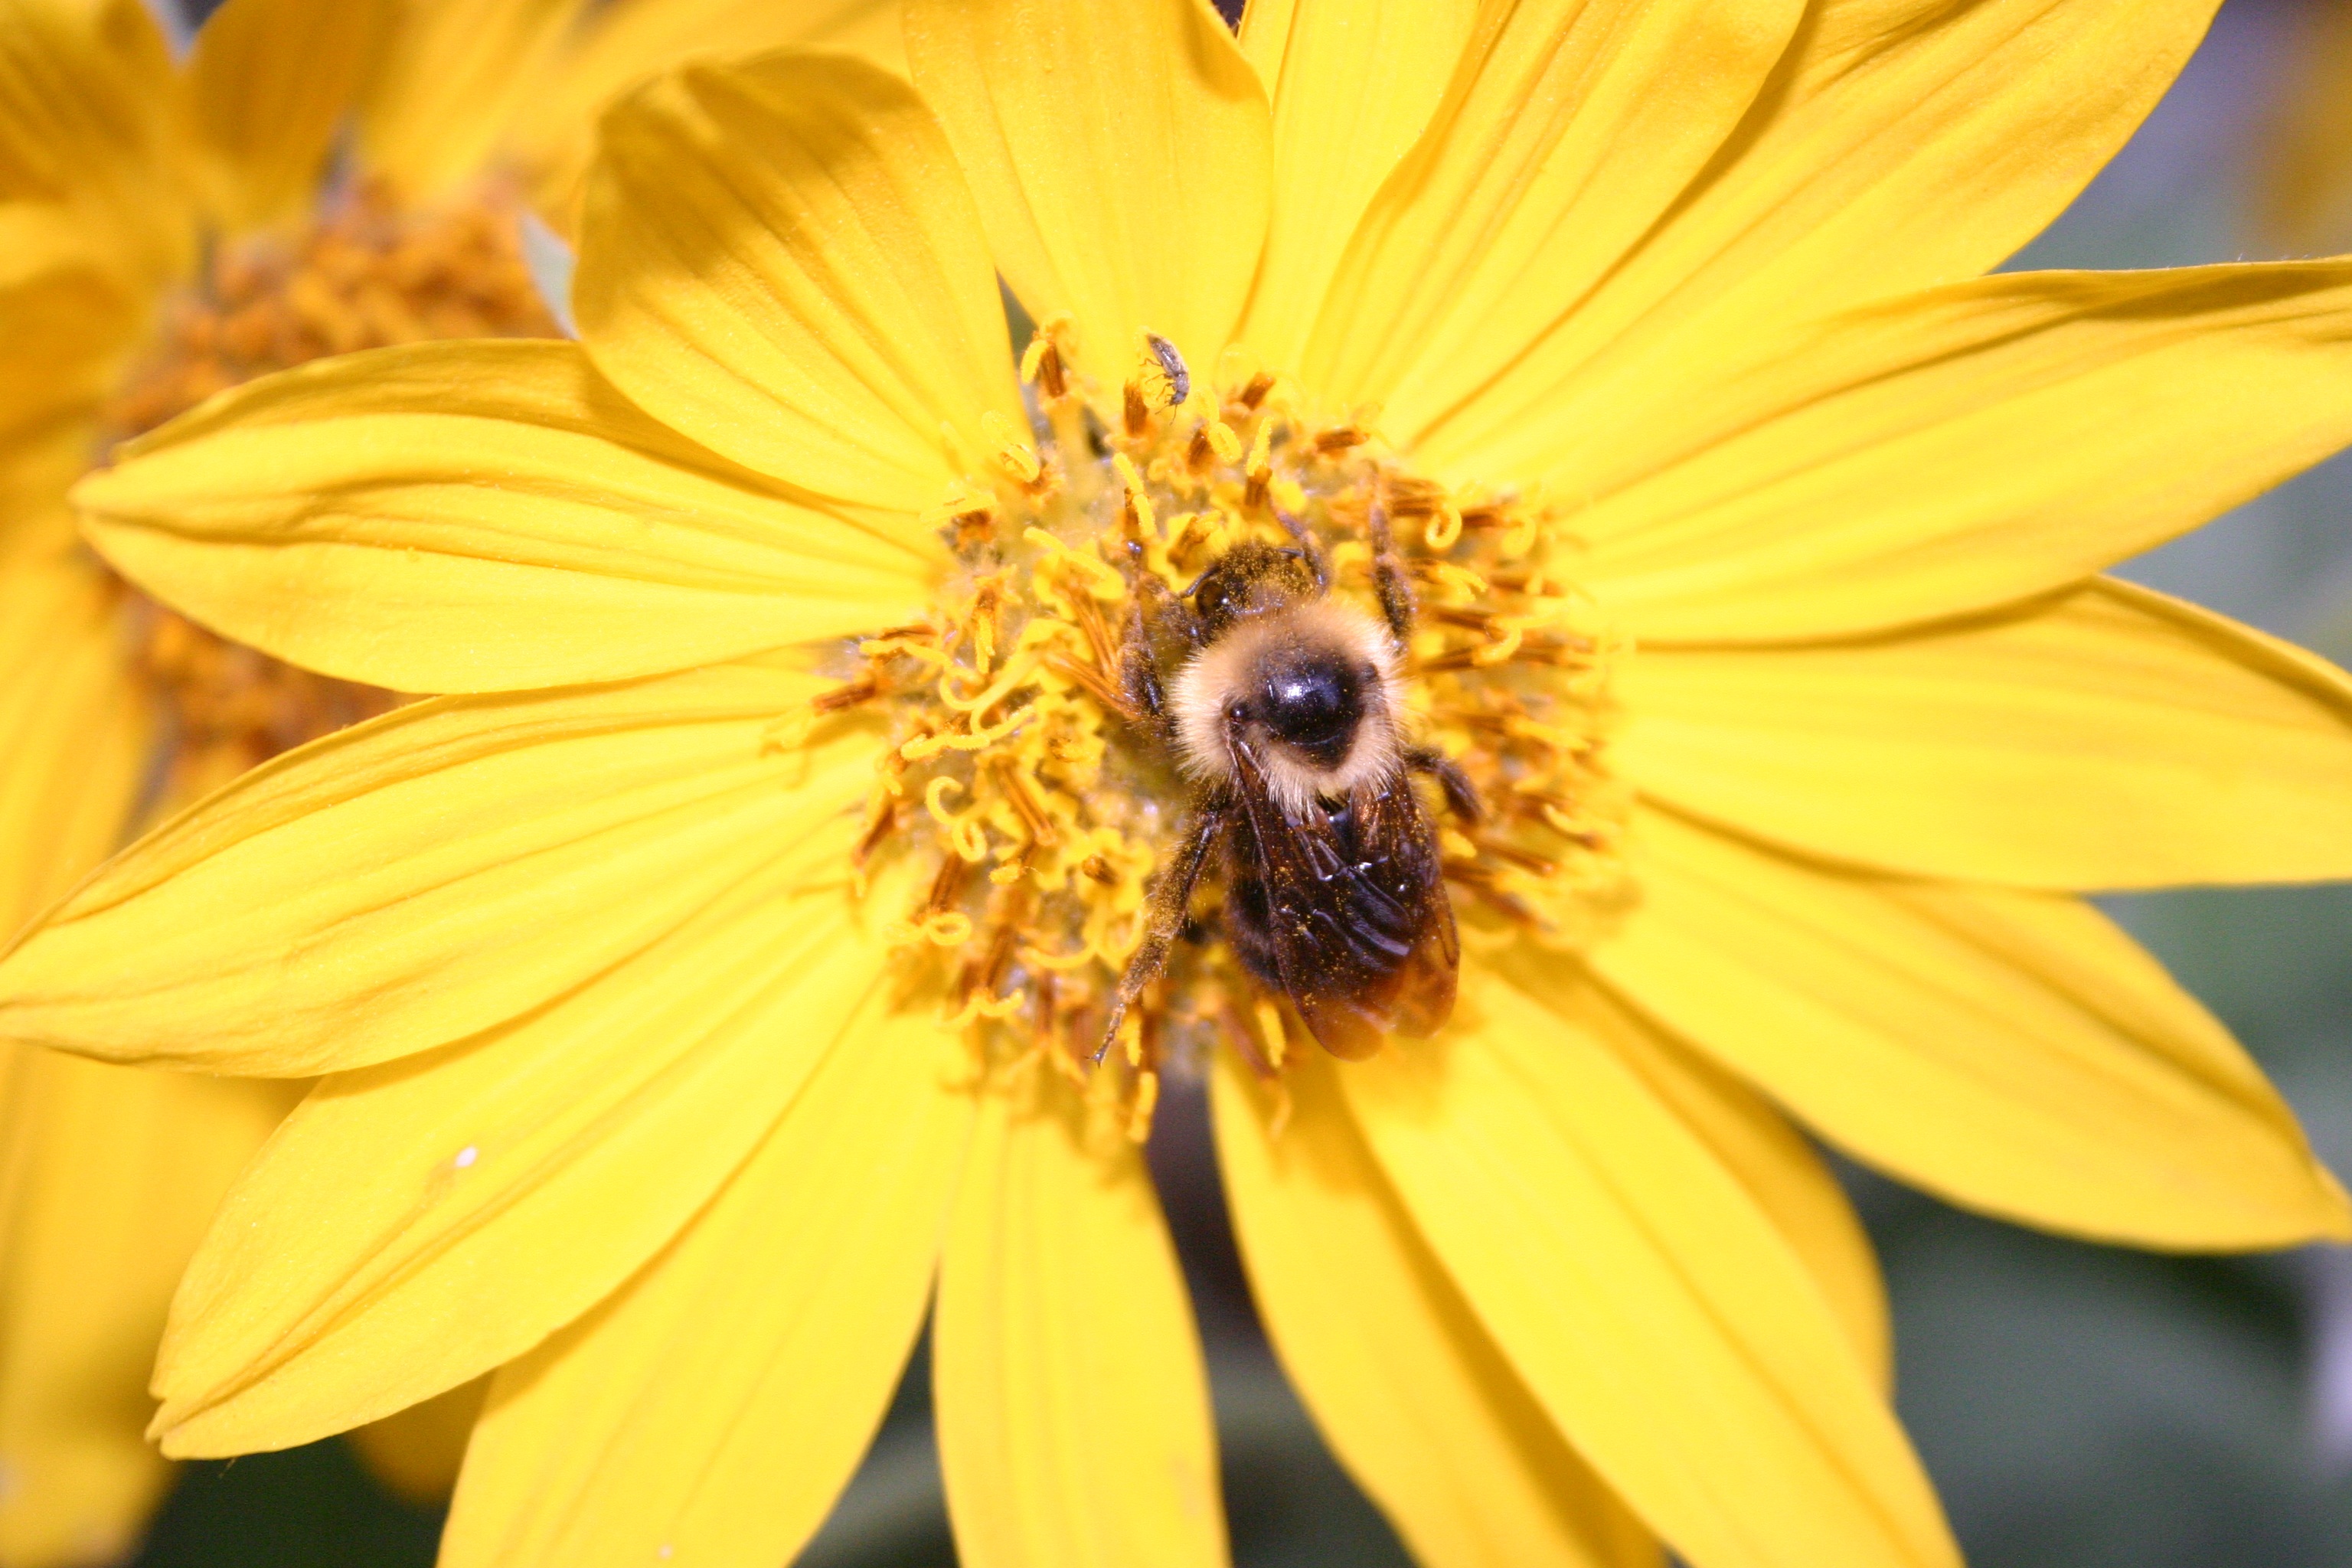
plant, photography, flower, petal, summer, pollen, insect, yellow, flora, sunflower, wildflower, close up, bee, nectar, macro photography, flowering plant, honey bee, daisy family, land plant